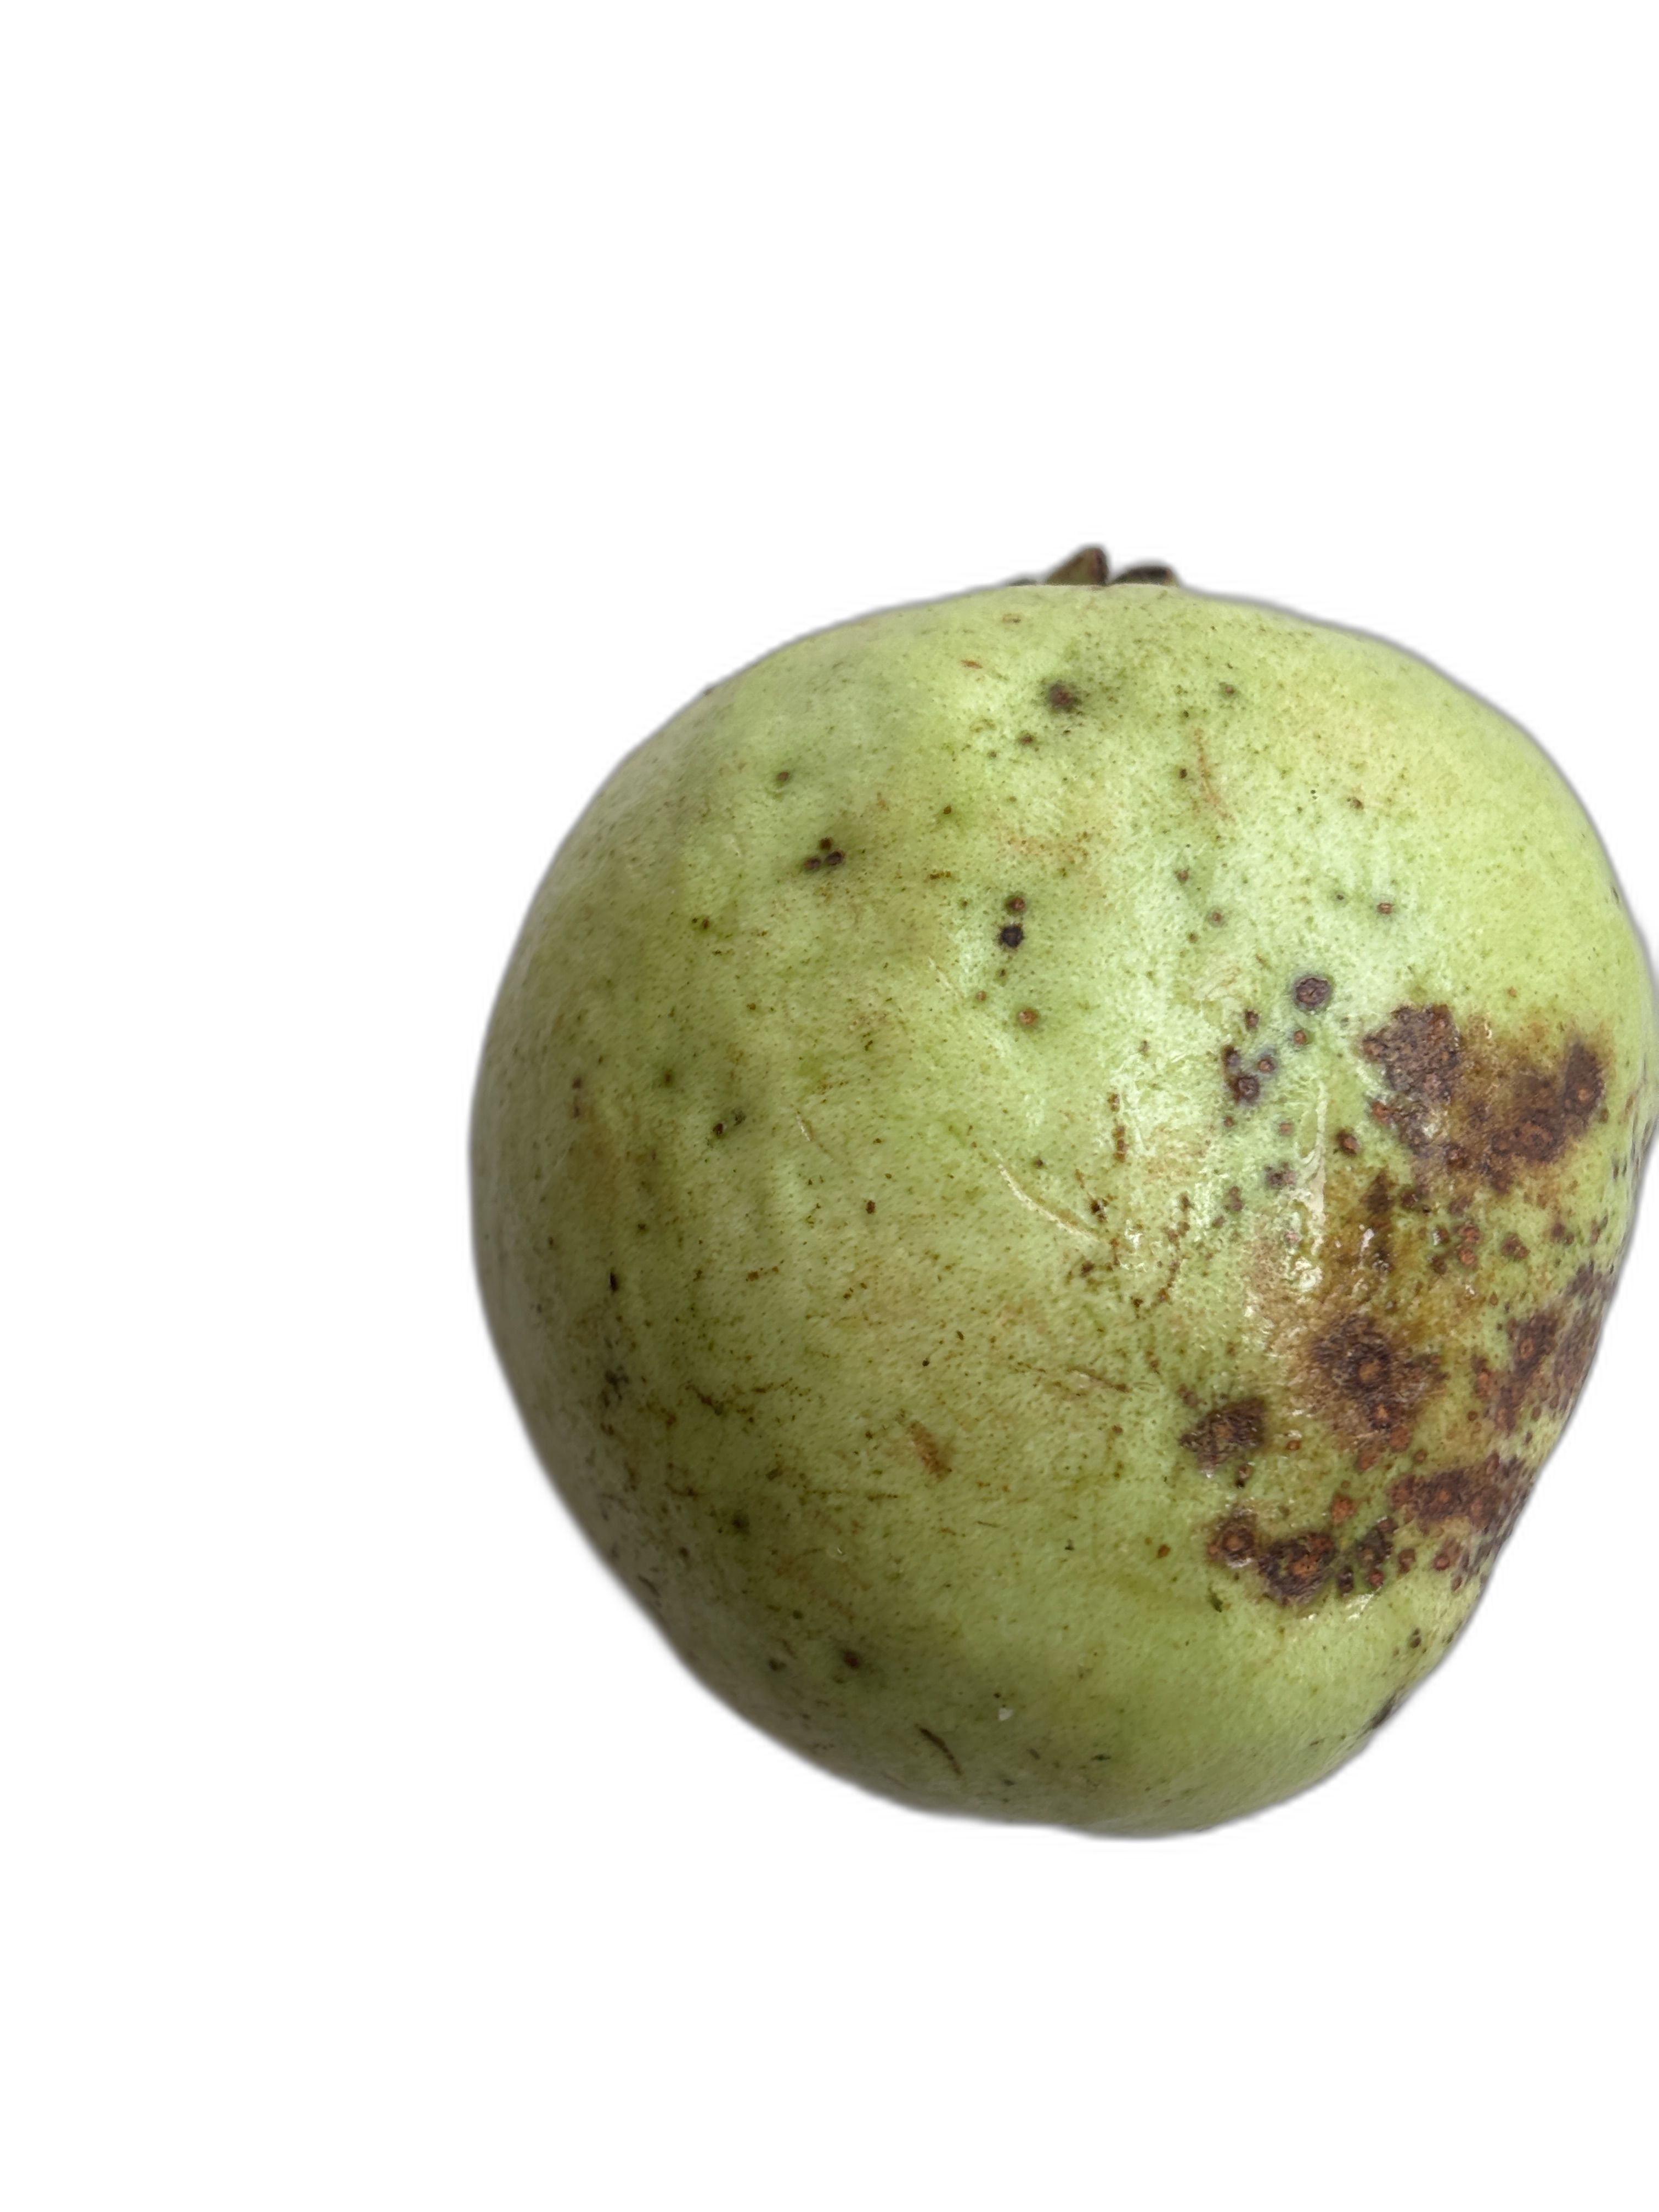
Plant part: fruit
Disease: Anthracnose